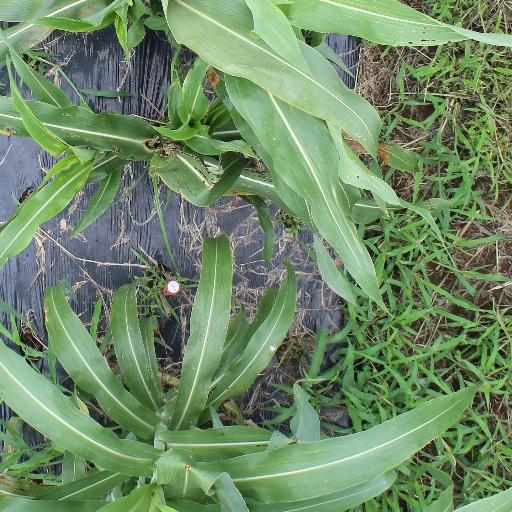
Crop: sorghum